Ryan Broderick

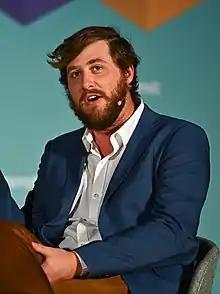
Ryan Broderick in 2022

Ryan Broderick is an American journalist. He worked for "BuzzFeed" from 2012 to 2020, where he was a senior journalist at the tech news desk until he was fired for plagiarism. He has also reported for "Vice" and "Gawker". Broderick has run the newsletter Garbage Day since 2019.